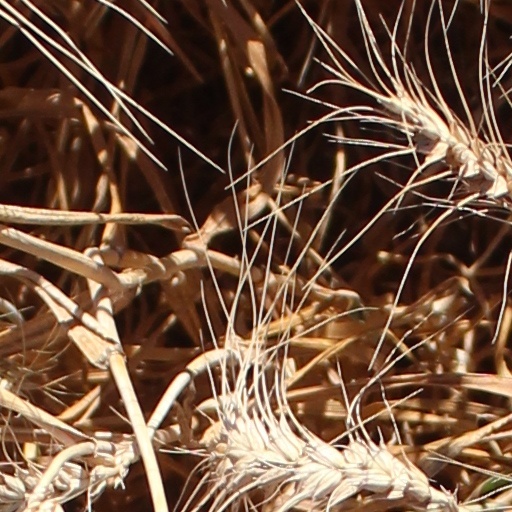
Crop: wheat